Li Man-kuei

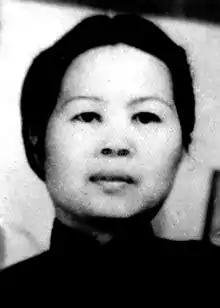
Li in 1969

Li Man-kuei (13 June 1907 – 20 October 1975) was a Chinese educator, dramatist and politician. She was among the first group of women elected to the Legislative Yuan in 1948 and has been described as the 'mother of modern Chinese drama'.